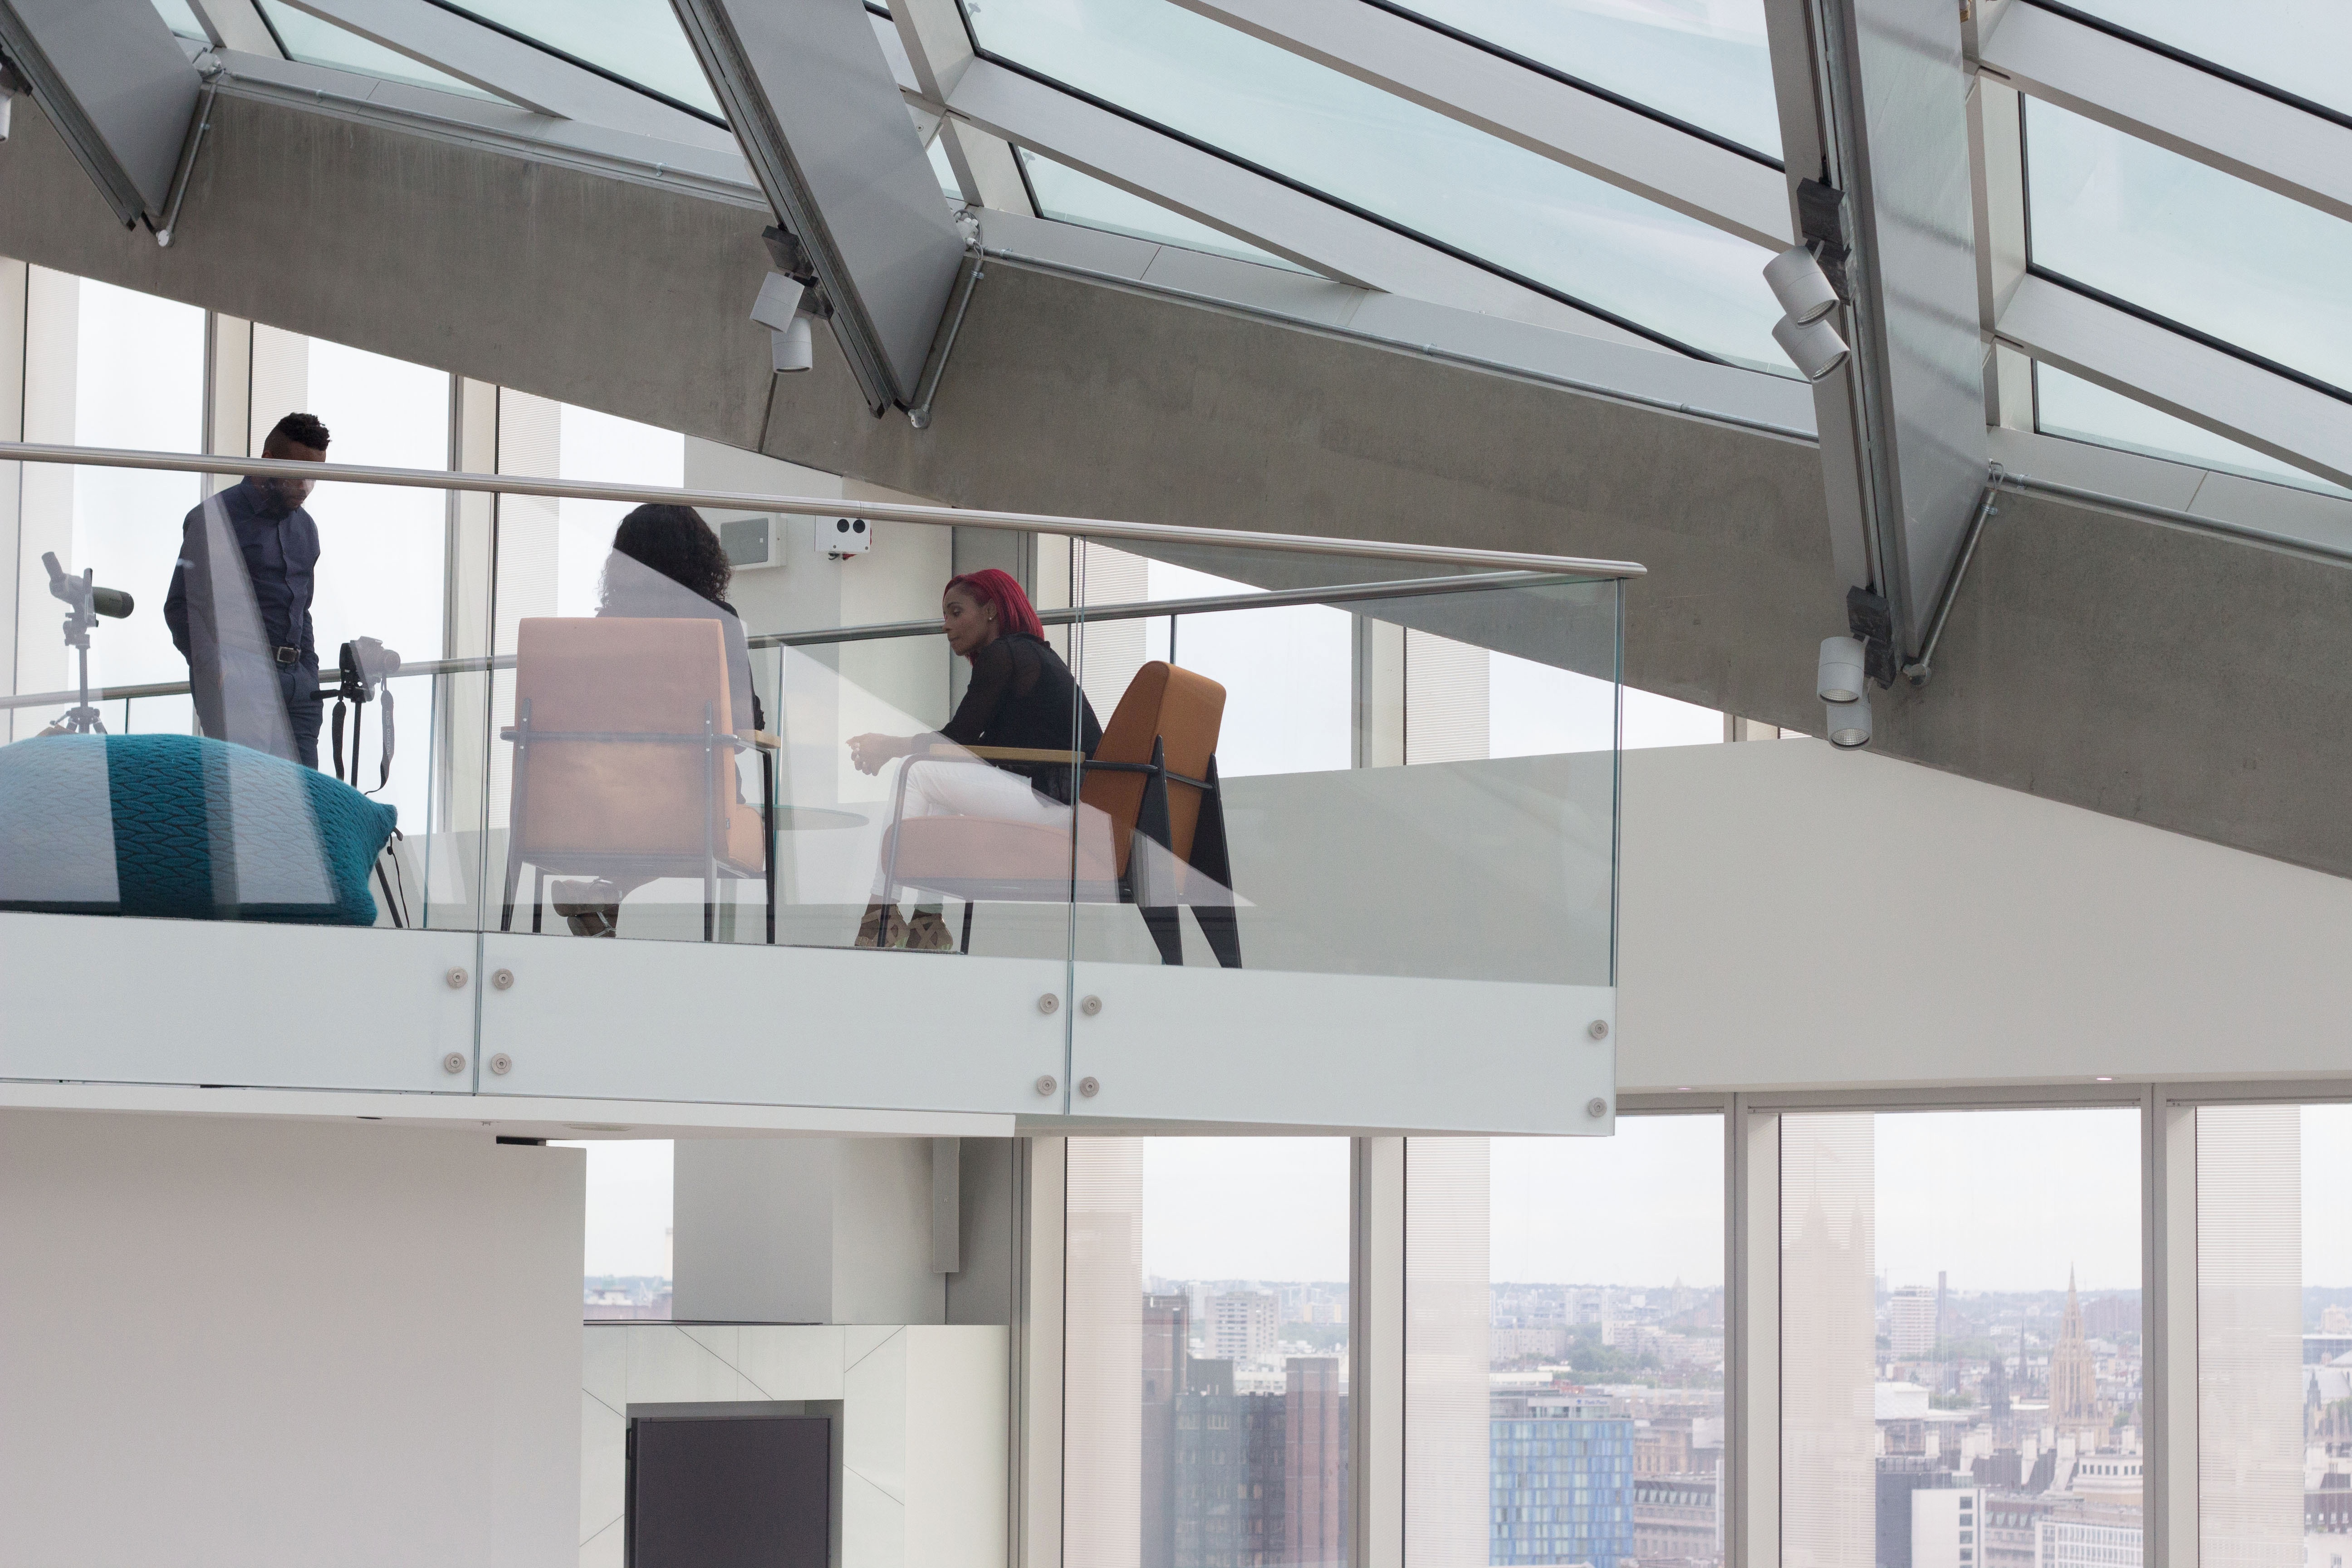
architecture, window, glass, roof, wall, ceiling, facade, interior design, handrail, design, daylighting, window covering